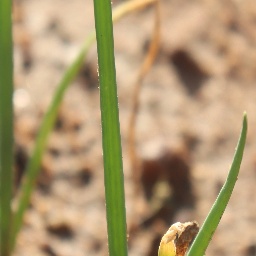
Label: healthy